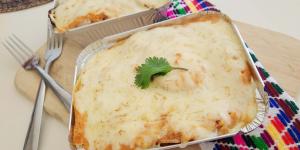
pastel azteca sin horno